American Chemical Society

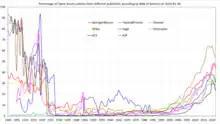
Open access by year according to Web of Science

The mid-2000s saw a debate between some research funders (including the federal government), which argued that research they funded should be presented freely to the public, and some publishers (including the ACS), which argued that the costs of peer-review and publishing justified their subscription prices. In 2006, Congress debated legislation that would have instructed the National Institutes of Health (NIH) to require all investigators it funded to submit copies of final, peer-reviewed journal articles to PubMed Central, a free-access digital repository it operates, within 12 months of publication. At the time the American Association of Publishers (of which ACS is a member) hired a public relations firm to counter the open access movement. In spite of publishers' opposition, the PubMed Central legislation was passed in December 2007 and became effective in 2008.